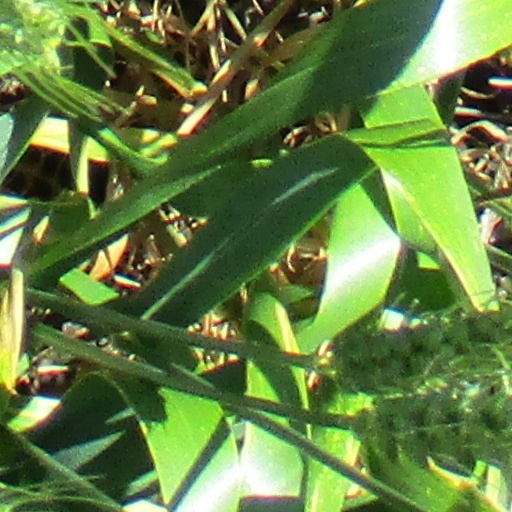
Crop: wheat